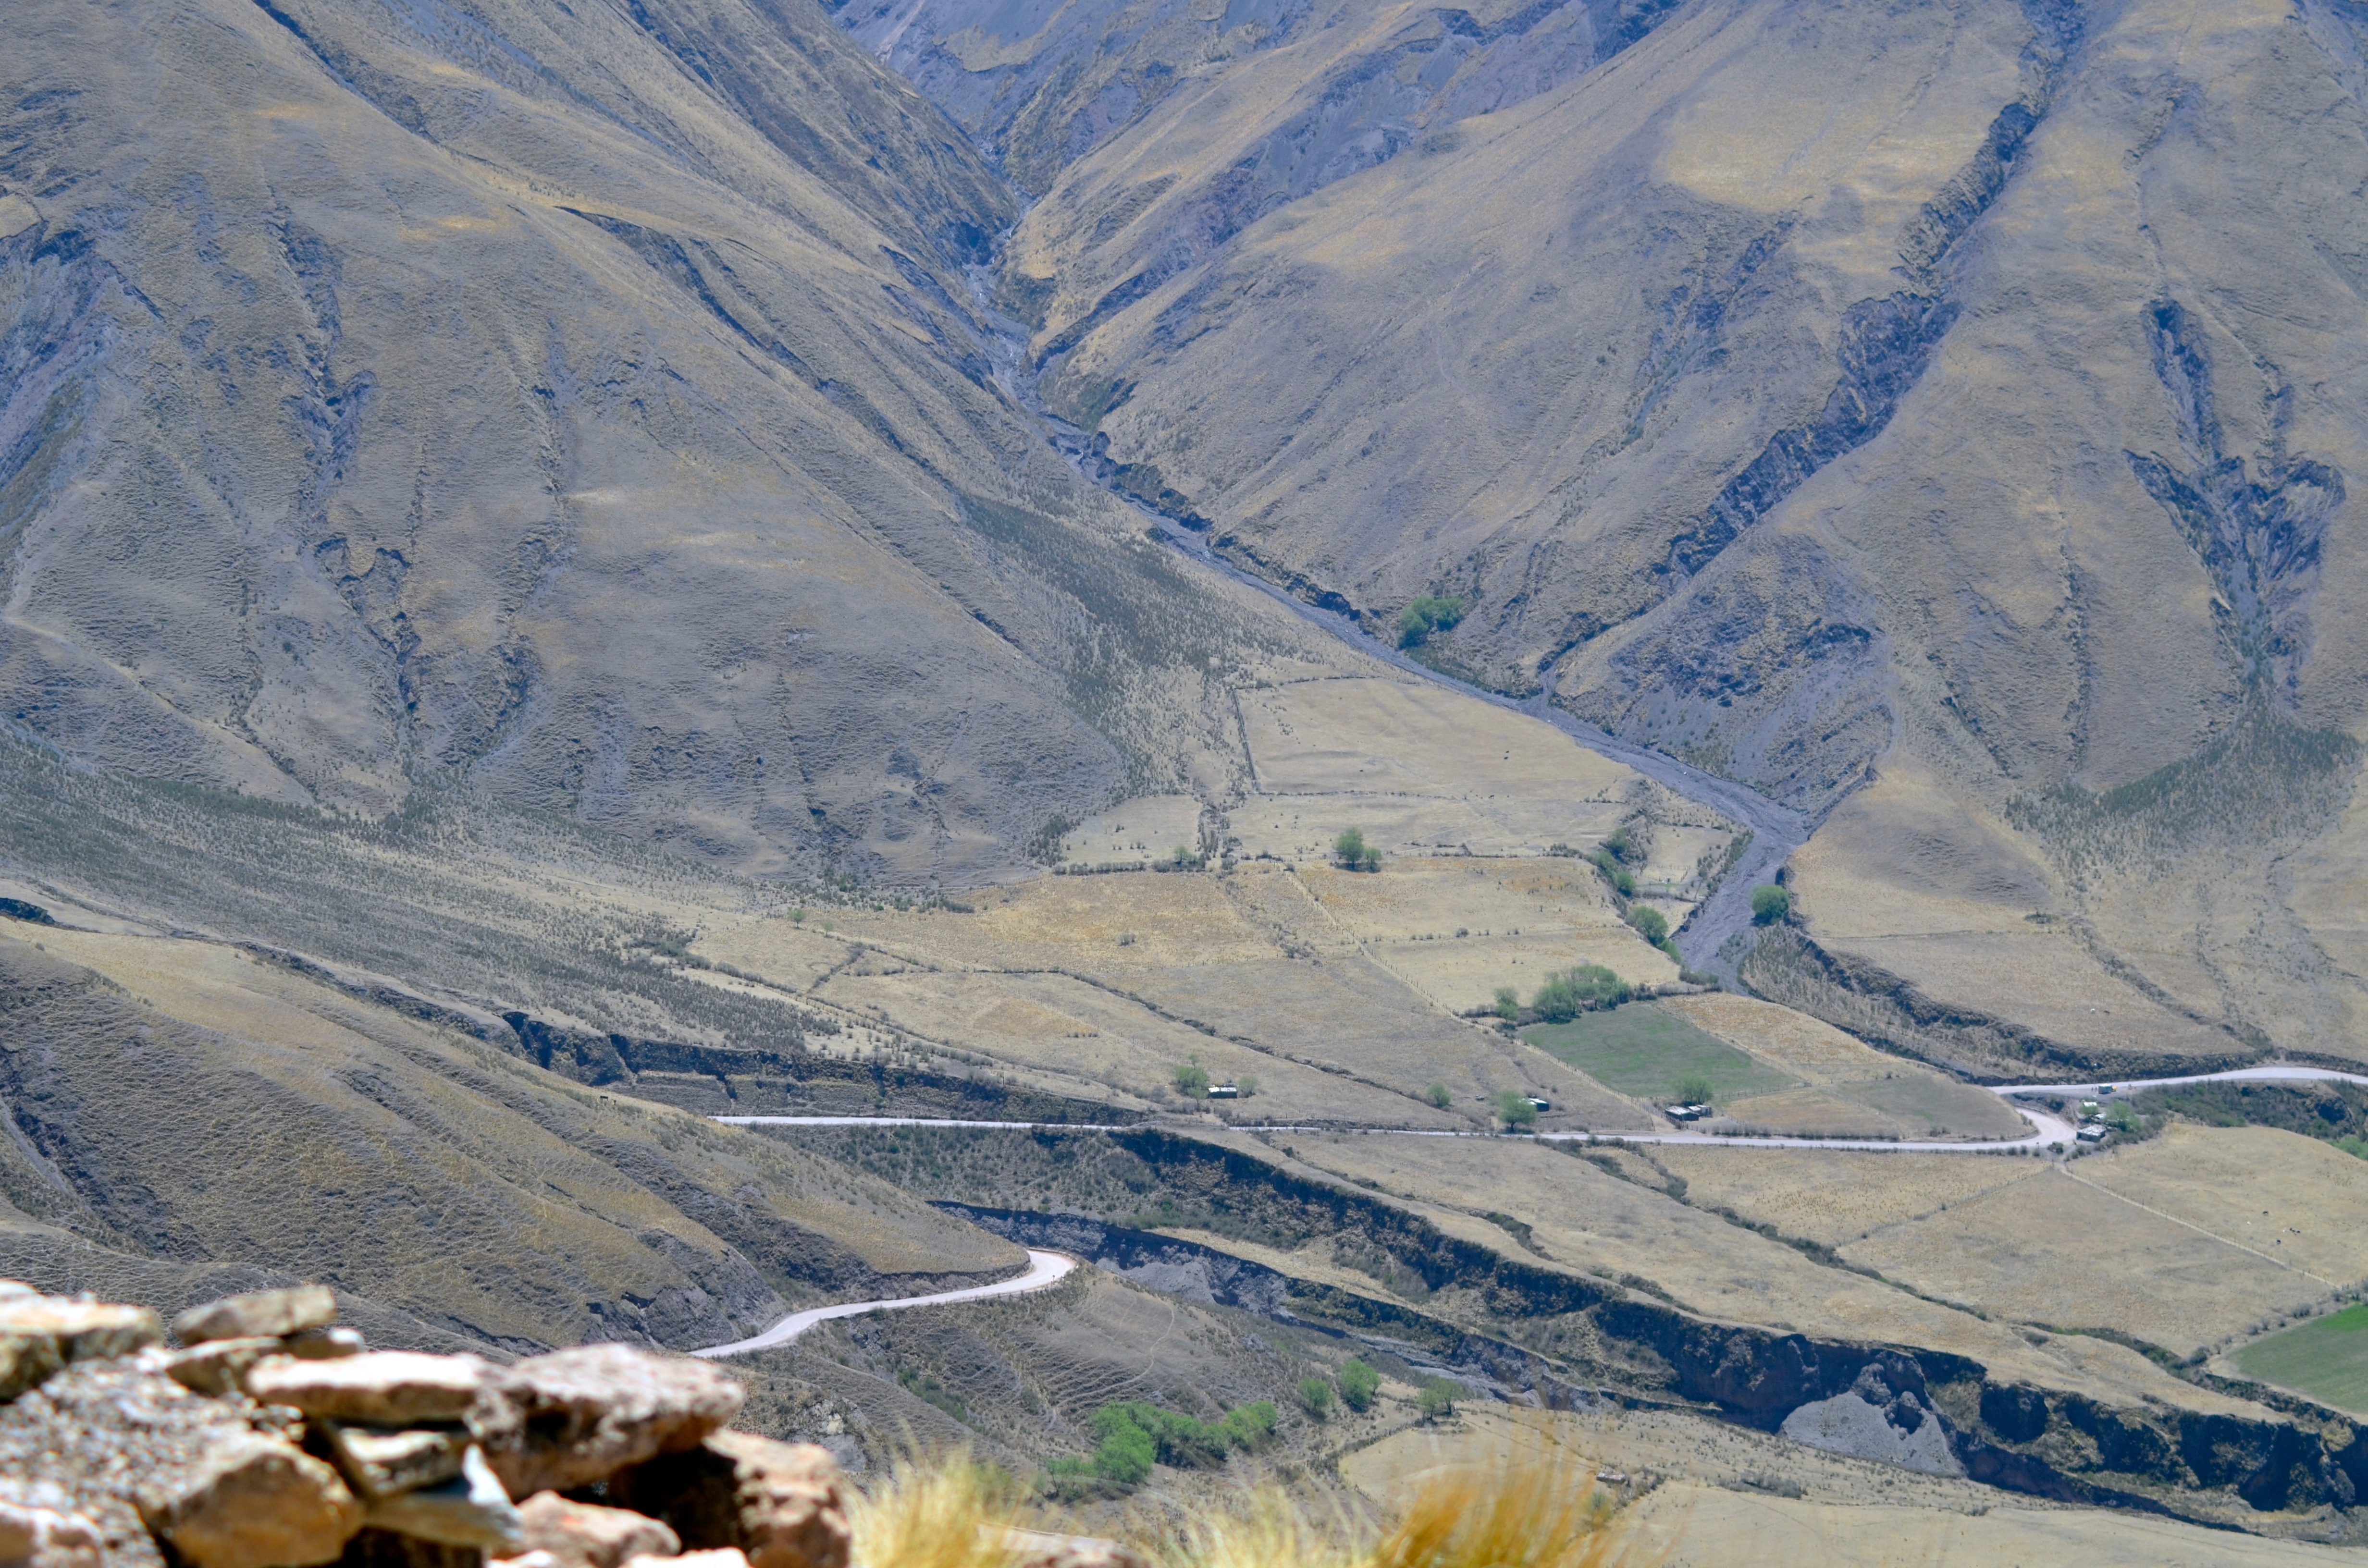
landscape, mountain, snow, valley, mountain range, glacier, ridge, geology, alps, plateau, cirque, moraine, landform, aerial photography, mountain pass, geographical feature, mountainous landforms, glacial landform, geological phenomenon